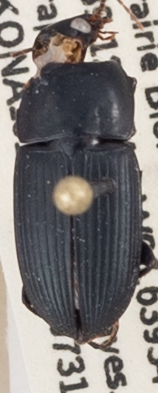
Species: Anisodactylus opaculus
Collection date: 2019-07-31
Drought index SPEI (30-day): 0.246
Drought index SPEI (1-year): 1.69
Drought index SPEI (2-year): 0.786